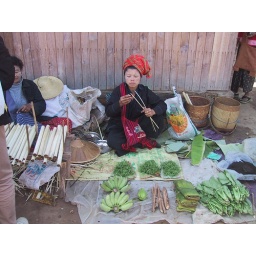
Lady selling fruits and veggies in Inle Lake market